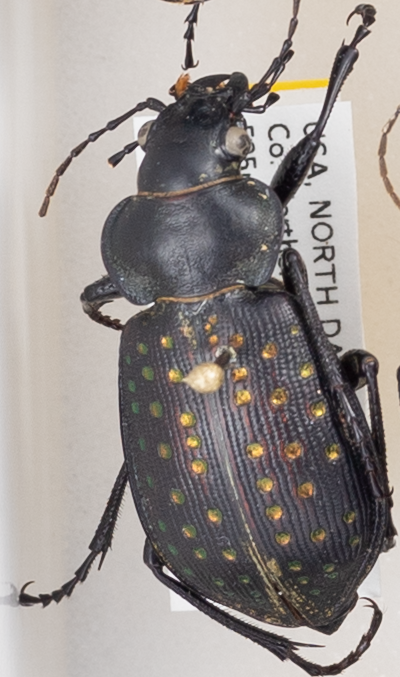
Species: Calosoma calidum
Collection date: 2019-07-09
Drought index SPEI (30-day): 0.17
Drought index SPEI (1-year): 1.28
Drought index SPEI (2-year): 1.13